Abd al-Malik ibn Marwan

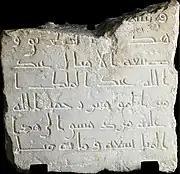
A milestone, found at Khan al-Hathrura near Jericho, produced on Abd al-Malik's orders on the road between Damascus and Jerusalem

After his victory in the civil war, Abd al-Malik embarked on a far-reaching campaign to consolidate Umayyad rule over the Caliphate. The collapse of Umayyad authority precipitated by Mu'awiya I's death made it apparent to Abd al-Malik that the decentralized Sufyanid system was unsustainable. Moreover, despite the defeat of his Muslim rivals, his dynasty remained domestically and externally insecure, prompting a need to legitimize its existence, according to Blankinship. Abd al-Malik's solution to the fractious tribalism which defined his predecessors' caliphate was to centralize power. At the same time, his response to the Byzantine–Christian resurgence and the criticism of Muslim religious circles, which dated from the beginning of Umayyad rule and culminated with the outbreak of the civil war, was to implement Islamization measures. The centralized administration he established became the prototype of later medieval Muslim states. In Kennedy's assessment, Abd al-Malik's "centralized, bureaucratic empire... was in many ways an impressive achievement", but the political, economic and social divisions that developed within the Islamic community during his reign "was to prove something of a difficult inheritance for the later Umayyads".